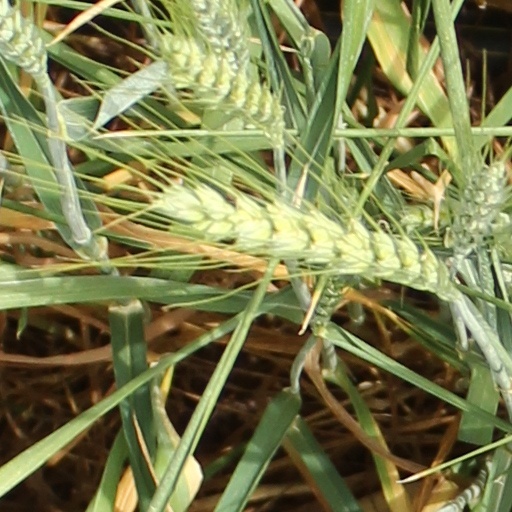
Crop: wheat